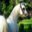
Label: horse